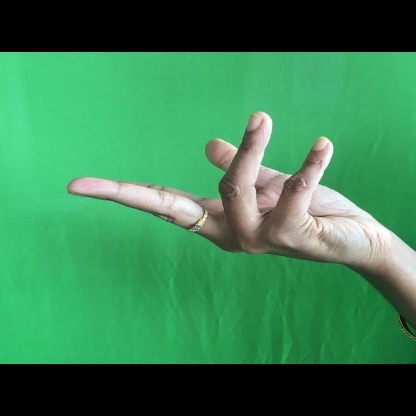
Mudra: Alapadmam